James Brooke

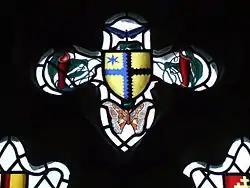
A memorial stained glass window in St Leonard's Church, Sheepstor, dedicated to those from Sarawak who died in World War II. It depicts a butterfly, a moth, and pitcher plants, two of which were named after James Brooke

Fictionalised accounts of Brooke's exploits in Sarawak include "Kalimantaan" by C.S. Godshalk and "The White Rajah" by Nicholas Monsarrat. Another book, also called "The White Rajah", by Tom Williams, was published by JMS Books in 2010. Brooke is also featured in "Flashman's Lady", the sixth book in George MacDonald Fraser's meticulously researched "The Flashman Papers" novels.